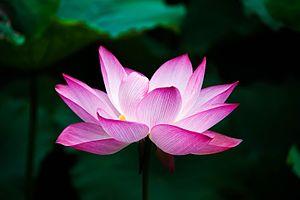
Fleur de lotus sacré. Italiano: Fior di loto asiatico. Polski: Kwiat lotosu orzechodajnego (Nelumbo nucifera). Português: Flor-de-lótus (Nelumbo nucifera). Українська: Квітка індійського лотосу (Nelumbo nucifera).
L'emblème de l'Inde est composé de trois lions sur un chapiteau orné d'une roue au centre, d'un buffle à droite et d'un cheval galopant à gauche.
Le Jammu-et-Cachemire était un État du nord de l'Inde. Situé principalement dans les montagnes de l'Himalaya, le Jammu-et-Cachemire était frontalier de l'Himachal Pradesh et du Pendjab au sud, de la Chine au nord-est et est séparé des territoires contrôlés par le Pakistan par la Ligne de contrôle.